Ilocano people

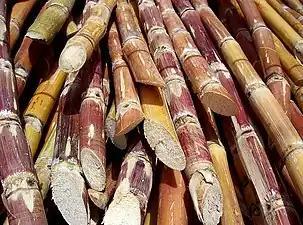
unás ("sugarcane") the key ingredient in traditional Basi

Ilocanos are predominantly trilingual, with Iloco as their first language and Filipino (Tagalog) and English as their second languages. Due to migration and interactions with other ethnolinguistic groups, some Ilocanos have also become multilingual, acquiring proficiency in various regional languages.